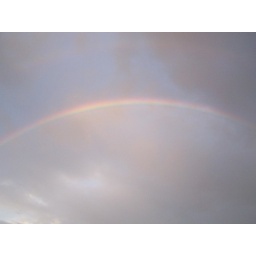
Double rainbow in the southeastern sky at our house